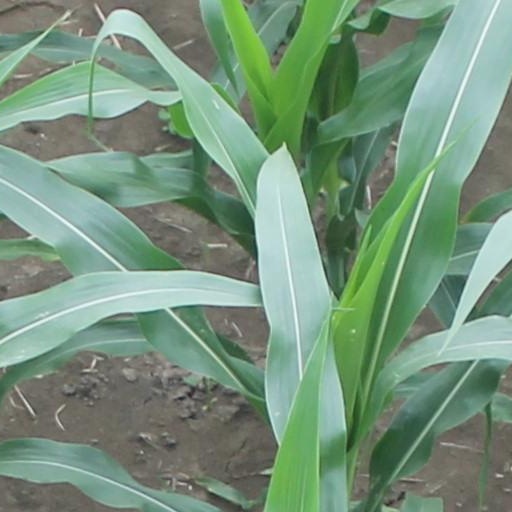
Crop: maize; corn